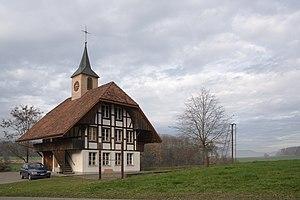
Gächliwil est une localité et une ancienne commune suisse du canton de Soleure, située dans le district de Bucheggberg.